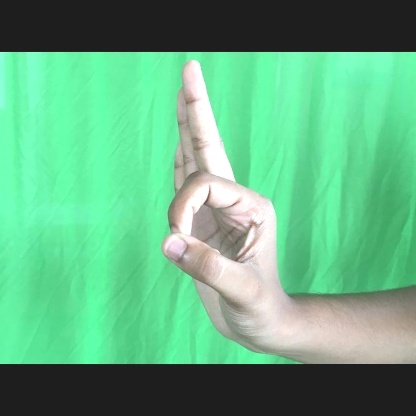
Mudra: Aralam